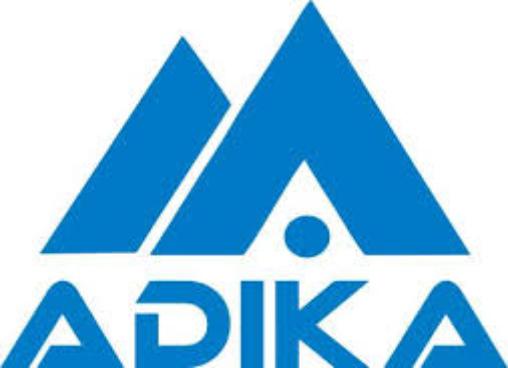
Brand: adika
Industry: Leisure